Quantum Bayesianism

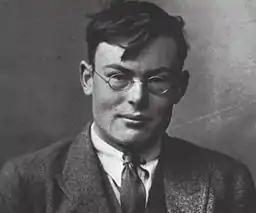

E. T. Jaynes, a promoter of the use of Bayesian probability in statistical physics, once suggested that quantum theory is "[a] peculiar mixture describing in part realities of Nature, in part incomplete human information about Nature—all scrambled up by Heisenberg and Bohr into an omelette that nobody has seen how to unscramble". QBism developed out of efforts to separate these parts using the tools of quantum information theory and personalist Bayesian probability theory.